Jesse Plemons

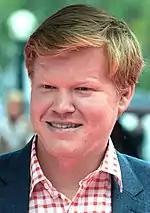
Plemons in 2015

In late-2015, Plemons co-starred in the second season of the TV show "Fargo". He portrayed Ed Blumquist, a butcher and the husband of Peggy Blumquist (Kirsten Dunst). For his performance, he was nominated for the Primetime Emmy Award for Outstanding Supporting Actor in a Limited Series or Movie. In 2016, Plemons starred in the film "Other People". In 2017, he appeared in the Doug Liman thriller film "American Made", the Scott Cooper western "Hostiles", and Steven Spielberg's historical drama "The Post".